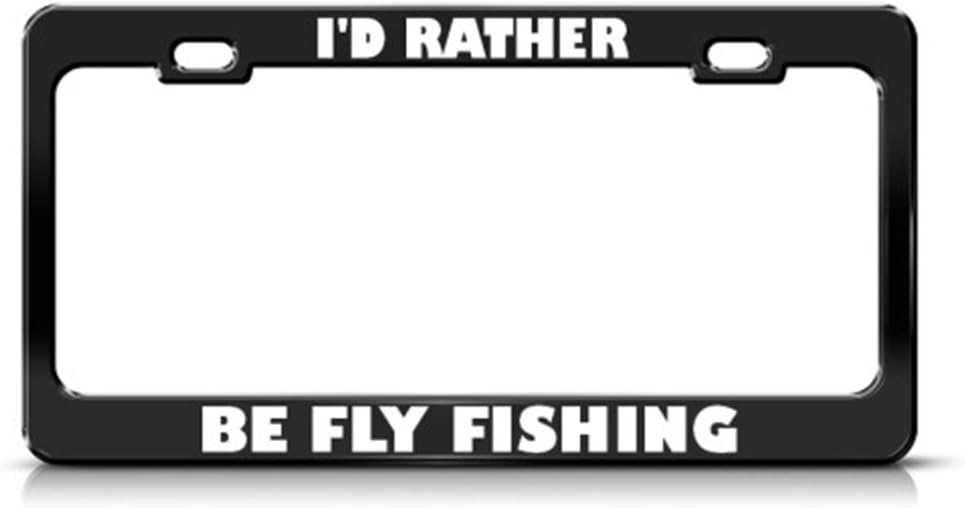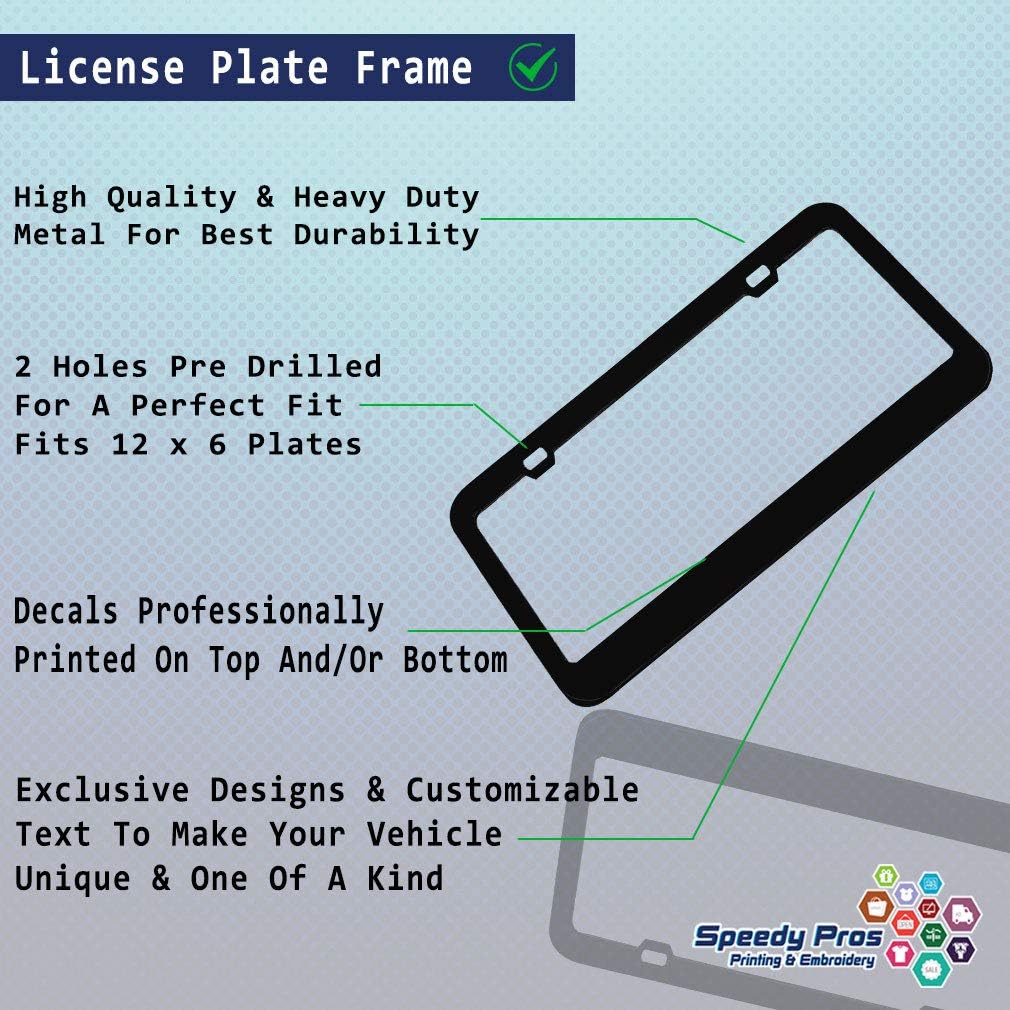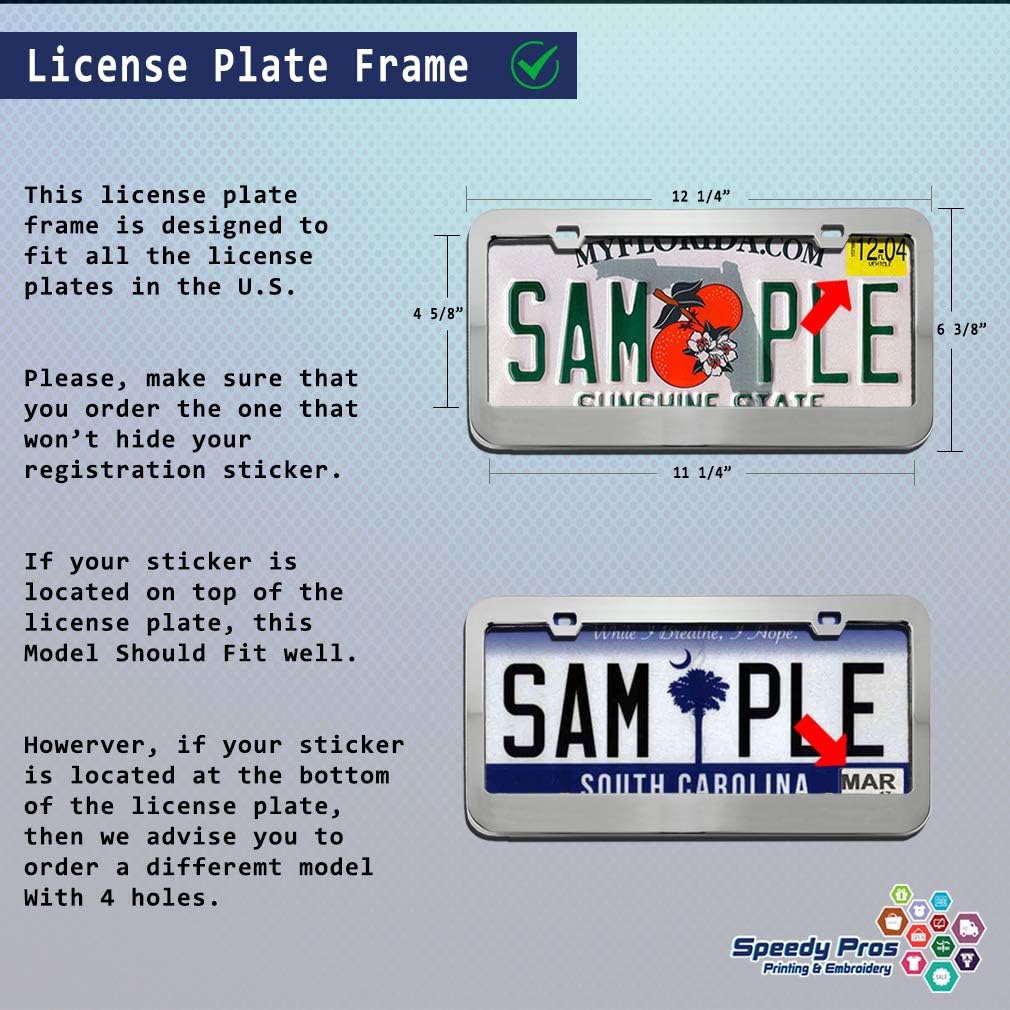
Speedy Pros Metal License Plate Frame I'd Rather Be Fly Fishing Car Accessories Black 2 Holes
Category: Automotive
Custom License Plate Frame Funny Treat yourself to exciting new car accessories that will catch everyone's eyes. Decorate your vehicle and make it look unique and funny with our metal license plate frame. Very clear, bold, easy to read lettering can be read from a distance by other drivers. Our designs are professionally printed on our personalized license plate frame with state-of-the-art equipment guaranteed to last for years. We have more than 12 years of experience in the printing industry to offer you stunning detail and rich lifelike colors. All prints are carefully made in our lab in Tampa, Florida. CUTE CAR ACCESSORY! ** Made from high quality metal ** Fits every cars' license plates in the U.S. and Canada ** 2 holes Pre-drilled for any easy installation ** Made in the USA ** Design professionally printed all over the license plate frame GREAT GIFT IDEA: Unforgettable, our frames are the perfect gift for new drivers, new car owners, birthday gifts, anniversaries, graduations, housewarming, bachelor party, Christmas, Father's Day, Mother's Day or any other celebrations.
Features: PREMIUM QUALITY: Give your vehicle a new look and more personality with our high quality 100% heavy duty metal license plate frame that will last for years. | PERFECT FIT: Our custom license plate frame for women and men is made to fit every license plate for cars, SUVs, truck & minivans in the U.S. and Canada. They fit 12x6 inches license plates. | EASY INSTALLATION: Our license plate frames come with 2 holes pre-drilled to perfectly fit any vehicle. Simply screw it to the front or the back of your car! (Screws not included). | MADE IN THE USA: We take proud on being an American company. This funny license plate frame is carefully and professionally made in our lab in Tampa, Florida. | UNIQUE DESIGNS AND GRAPHICS: We are proud to offer you the best selection of Fishing, Fly , Act of Fishes, Flying, Black Frame graphic designs, as well as the best variety of Hobbies and Fishing designs.